Education in Medieval Scotland

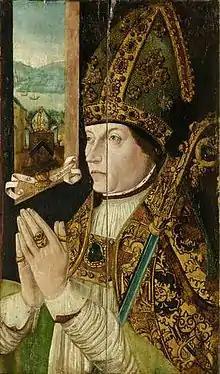
A colour painting of a man with a bishop's mitre and crook praying, with a window in the background

Education in Medieval Scotland includes all forms of education within the modern borders of Scotland, between the departure of the Romans from Britain in the fifth century, until the establishment of the Renaissance late fifteenth century and early sixteenth century. Few sources on Scottish education survived the Medieval era. In the early Middle Ages, Scotland was an oral society, with verbal rather than literary education. Though there are indications of a Gaelic education system similar to that of Ireland, few details are known. The establishment of Christianity from the sixth century brought Latin to Scotland as a scholarly and written language. Monasteries served as major repositories of knowledge and education, often running schools.